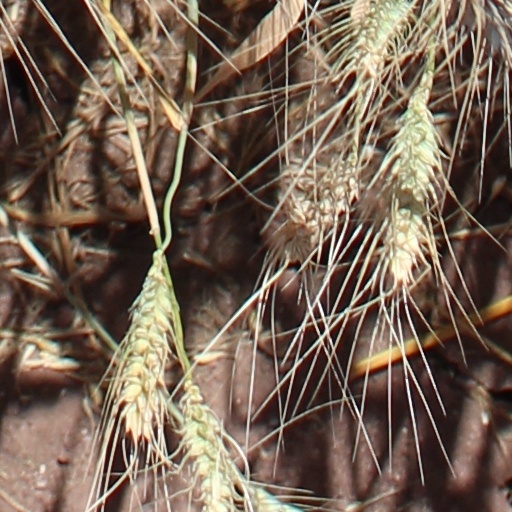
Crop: wheat